Glacial erratics on and around Rügen

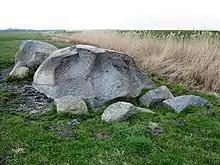
The Möwenstein on the island of Ummanz

On the Baltic Sea island of Rügen and in its immediate vicinity there are a lot of particularly large erratics. There are two reasons for this. On the one hand, Rügen (especially the Jasmund peninsula) was the ice divide between the Belt and the Oderstrom glaciers of the Weichselian glaciation and, as a result, a band of debris typical of a medial moraine developed here. On the other hand, erratics have been exposed by coastal erosion (especially by the action of breakers) and may be found on beaches at the foot of sea cliffs. They were deposited here over the course of time from the layer of glacial till that was deposited in many places on top of the thick layer of chalk during the ice age. The main direction of the glacial stream came from the island of Bornholm, relatively close by, which is why several of the larger erratics on Rügen come from there.